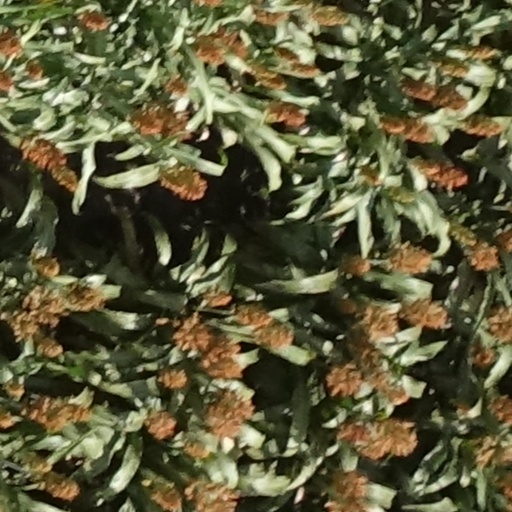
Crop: sorghum